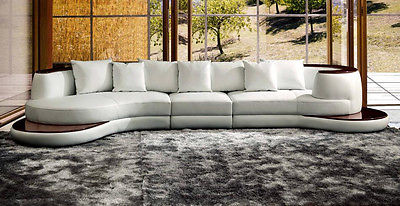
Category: sofa